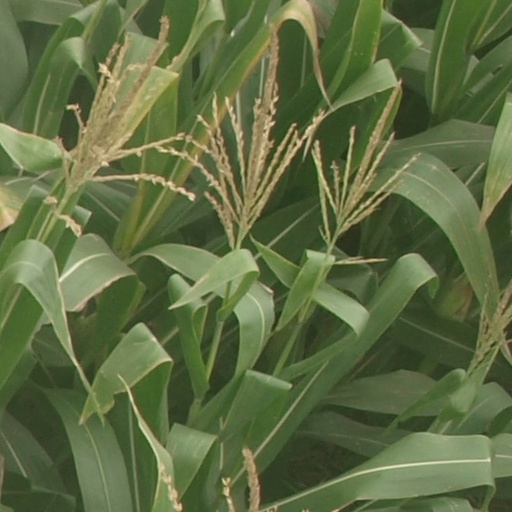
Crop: maize; corn